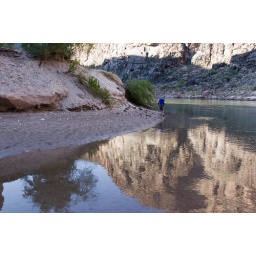
Spencer explores the end of the beach in camp. The rock formations are reflected in the water of the Colorado river.